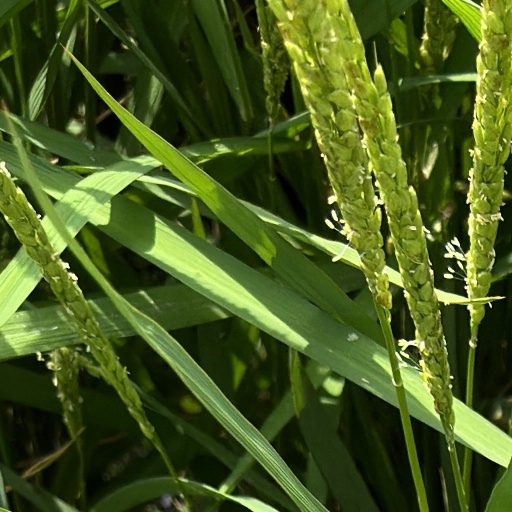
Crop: rice